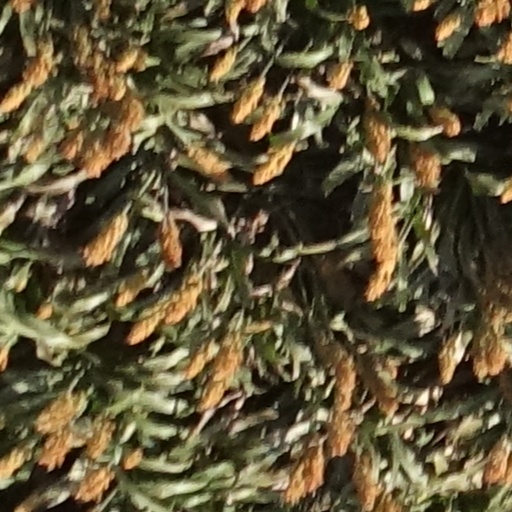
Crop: sorghum